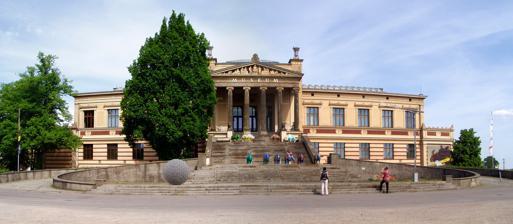
Building: Staatliches Museum Schwerin
Country: Germany
Year built: 1882
Art gallery and museum in Schwerin, Mecklenburg-Vorpommern, Germany Staatliches Museum Schwerin The entrance in 2008 Interactive fullscreen map Location Schwerin , Germany Coordinates 53°37′35.0″N 11°25′5.9″E / 53.626389°N 11.418306°E / 53.626389; 11.418306 The Staatliches Museum Schwerin ( State Museum Schwerin ) is an art gallery and museum in Schwerin in Germany. It was established by Frederick Francis II, Grand Duke of Mecklenburg-Schwerin in 1882 its historicist Haupthaus as the Staatsgalerie next to the Staatstheater . Its other locations are opposite the Schweriner Schloss and in the former residences at Schloss Güstrow and Schloss Ludwigslust . Collections It is nationally known for its medieval collections, including the Neustädt Altarpiece and its 17th-century Dutch and Flemish collections. It also holds major collections of Fürstenberg porcelain. With 90 works, the Staatliches Museum Schwerin owns one of the most significant collections of French-American artist Marcel Duchamp in Europe. The museum is a member of the Konferenz Nationaler Kultureinrichtungen , a union of more than twenty cultural institutions in the former East Germany . Gallery Lucas Cranach the Elder : Portrait of a young man in a hat, 1521 Adriaen Brouwer : Schlachtfest , c 1630-40 Carel Fabritius : The Sentry , 1654 Jean-Baptiste Oudry : Clara , 1749. 310 x 456 cm Dirck van der Lisse : Lot und seine Töchter Bibliography Karin Annette Möller: Porzellan aus Fürstenberg. Katalog, Schwerin 2002, ISBN 3-86106-073-6 External links Staatliches Museum Schwerin The Duchamp Collection of the Staatliches Museum Schwerin The Duchamp-Research Centre is part of the Staatliches Museum Schwerin. Virtual tour of the Staatliches Museum Schwerin provided by Google Arts & Culture Media related to Staatliches Museum Schwerin at Wikimedia Commons Authority control databases International ISNI VIAF National Germany United States France BnF data Australia Czech Republic Spain Portugal Norway Latvia Croatia Vatican Israel Academics CiNii Artists ULAN People ISIL Other IdRef